Ghizer district

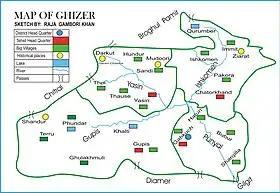
Map of the former Ghizer District

According to the Alif Ailaan Pakistan District Education Rankings of 2015, Ghizer was ranked 10 out of 148 districts in terms of education. For facilities and infrastructure, the district was ranked 17 out of 148. The biggest contribution in the region in education is "Agha Khan Education Service Pakistan"(AKESP).